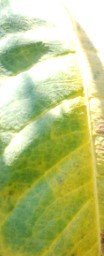
Label: Cerscospora